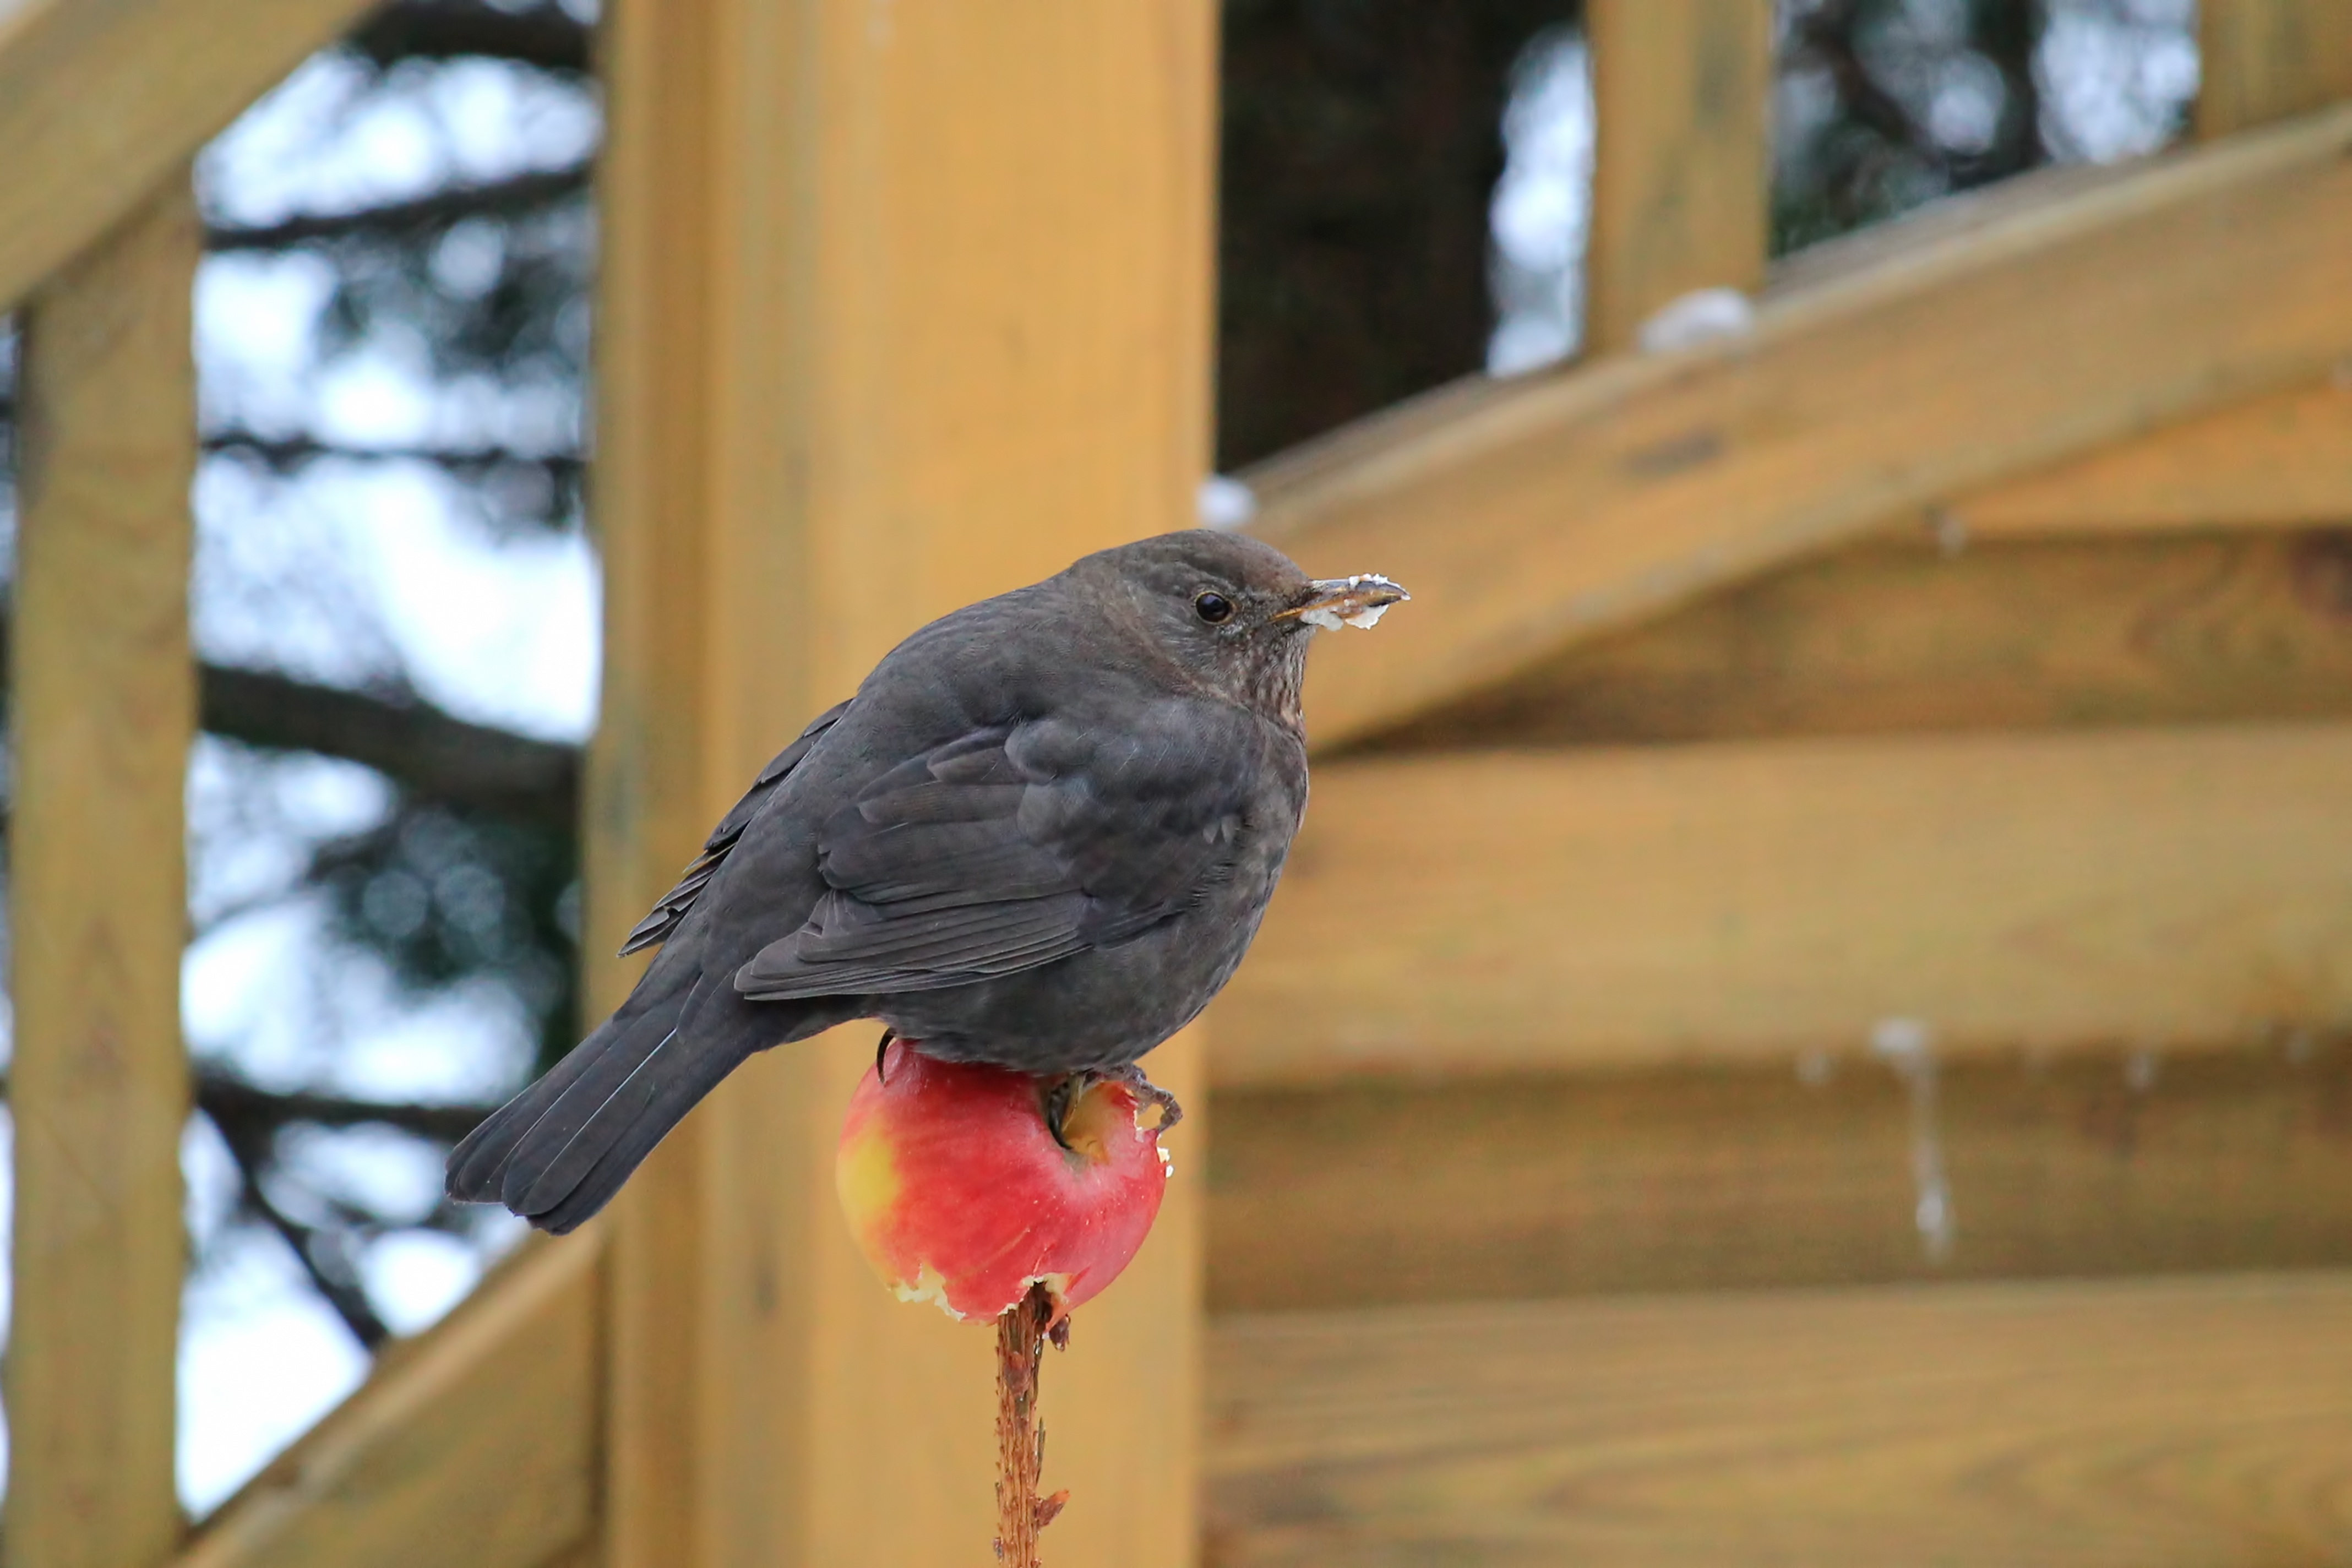
apple, winter, bird, wing, female, wildlife, beak, eat, fauna, songbird, vertebrate, blackbird, perching bird